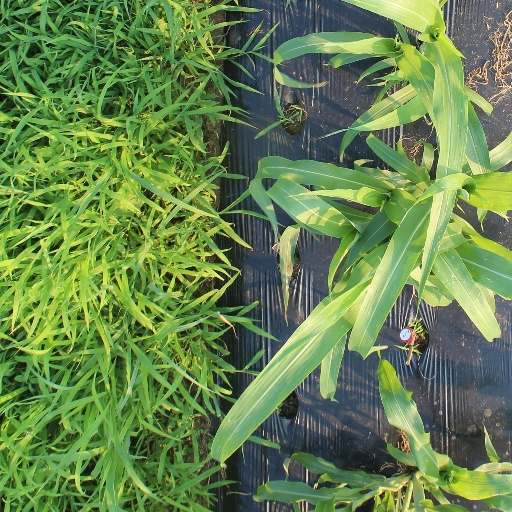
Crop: sorghum